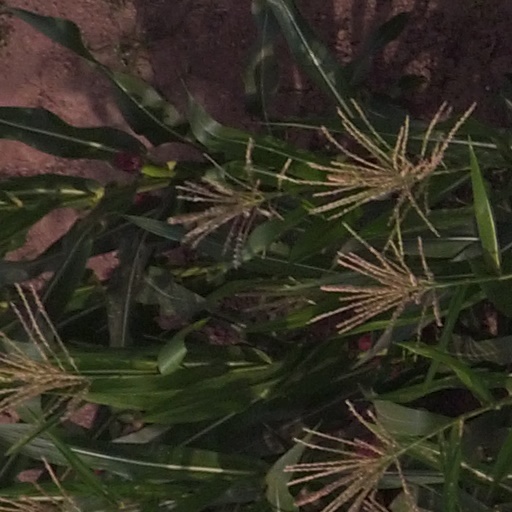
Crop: maize; corn